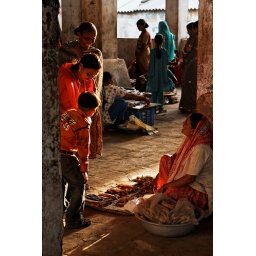
Women in fish market